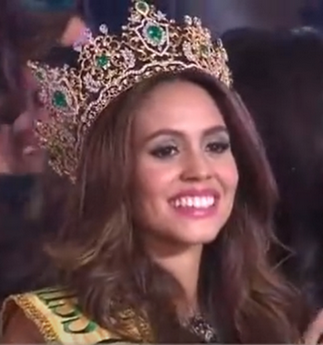
ลิส การ์ซิอา

| name = ลิส การ์ซิอา
| image =Daryanne Lees.png
| image_size = 200px
| birth_name = ดาเรียน ลิส การ์ซิอา
| birth_place = ซานฮวน ปวยร์โตรีโก
| occupation = นางงาม
| known_for = มิสแกรนด์อินเตอร์เนชันแนล 2014มิสแกรนด์คิวบา 2014
| awards = มิสยูนิเวิร์สปวยร์โตรีโก 2008 (ชุดประจำชาติยอดเยี่ยม) มิสสหรัฐอเมริกาอินเตอร์เนชันแนล 2009 (รองอันดับ 1) มิสเอิร์ธสหรัฐอเมริกา 2014 (รองอันดับ 1) มิสแกรนด์คิวบา 2014 (แต่งตั้ง) มิสแกรนด์อินเตอร์เนชันแนล 2014 (ชนะเลิศ)
ดาเรียน ลิส การ์ซิอา () เป็นนางงามชาวปวยร์โตรีโก-คิวบา เธอเป็นผู้ชนะการประกวดมิสแกรนด์อินเตอร์เนชันแนล 2014 ในวันที่ 7 ตุลาคม พ.ศ. 2557 ณ อินดอร์ สเตเดียม หัวหมาก กรุงเทพมหานคร ประเทศไทย
== ชีวิตส่วนตัว ==
ดาเรียน ลิส การ์ซิอา เกิดในซานฮวนที่ปวยร์โตรีโก
== การประกวด ==
=== มิสยูนิเวิร์สปวยร์โตรีโก 2008 ===
ลิสเข้าร่วมการประกวดมิสยูนิเวิร์สปวยร์โตรีโก 2008 ในการประกวดรอบตัดสิน วันที่ 23 พฤศจิกายน พ.ศ. 2550 เธอคว้ารางวัลชุดประจำชาติยอดเยี่ยม โดยผู้ชนะในปีนี้คือ "อินกริด ริเวรา" นางงามจากโดราโด และนอกจากนี้เธอยังเคยเป็นผู้ชนะ Miss Tampa USA 2008. และเป็นผู้ชนะ Miss Florida US International 2009.
=== มิสเอิร์ธสหรัฐอเมริกา 2014 ===
ลิสเข้าร่วมการประกวดมิสเอิร์ธสหรัฐอเมริกา 2014 ในการประกวดรอบตัดสิน ลิสคว้าตำแหน่งรองชนะเลิศ (มิสอีโคทัวริซึม) โดยผู้ที่ชนะการประกวดในปีนี้คือ "แอนเดรีย นู" หลังจากการประกวดมิสเอิร์ธสหรัฐอเมริกา ลิสก็ได้รับการแต่งตั้งจากองค์กรมิสคิวบา ให้ดำรงตำแหน่งมิสแกรนด์คิวบา 2014
=== มิสแกรนด์อินเตอร์เนชันแนล 2014 ===
ลิสได้รับการแต่งตั้งเป็นมิสแกรนด์คิวบา 2014 และเป็นตัวแทนประเทศคิวบา ในการประกวดมิสแกรนด์อินเตอร์เนชันแนลครั้งที่ 2 ซึ่งมีการเก็บตัวกำหนดทำกิจกรรมกองประกวด ณ จังหวัดสุโขทัย และสามพราน ริเวอร์ไซด์ นครปฐม โดยในการประกวดรอบตัดสินในวันที่ 7 ตุลาคม พ.ศ. 2557 ณ ศูนย์แสดงสินค้าและการประชุม อิมแพ็ค เมืองทองธานี กรุงเทพมหานคร เธอเป็นผู้ชนะตำแหน่งมิสแกรนด์อินเตอร์เนชันแนล 2014 โดยมีสาวงามจากเอธิโอเปีย แคนาดา ออสเตรเลีย และโคลอมเบียเป็นรองชนะเลิศตามลำดับ โดยเธอเป็นผู้ชนะคนที่สองในการประกวดมิสแกรนด์อินเตอร์เนชันแนล
;การปฏิบัติหน้าที่ต่างประเทศ
*
*
*
*
*
*
*
*
*
== ดูเพิ่ม ==
* มิสแกรนด์คิวบา
== อ้างอิง ==
== แหล่งข้อมูลอื่น ==
* Miss Grand International Hall of Fame
*
สืบตำแหน่ง
|ก่อนหน้า = เยเนลิ ชาปาร์โร
|ตำแหน่ง =มิสแกรนด์อินเตอร์เนชันแนล
|ปี = 2014
|ถัดไป = แคลร์ เอลิซาเบธ พาร์กเกอร์
การประกวดนางงามระดับนานาชาติ|Year=2014|Miss Universe= เปาลินา เบกา|Miss World=โรลีน สเตราส์|Miss International= บาเลริ เอร์นันเดซ|Miss Earth= เจมี เฮอร์เรลล์|Miss Gland International= ลิส การ์ซิอา|Miss Supranational= อาชา บัต|Miss Intercontinental= ภัทราพร หวัง
ผู้ดำรงตำแหน่งในการประกวดมิสแกรนด์อินเตอร์เนชันแนล
|Year=2014
|ปี=2557
|ชนะเลิศ= ดาเรียน ลิส
|รองชนะเลิศอันดับที่ 1= ไฮวอท มาโม
|รองชนะเลิศอันดับที่ 2= แคทริน โคฮุท
|รองชนะเลิศอันดับที่ 3= รีเนรา ทอมป์สัน
|รองชนะเลิศอันดับที่ 4= โมนิกา คาสตาโน
หมวดหมู่:นางแบบปวยร์โตรีโก
หมวดหมู่:นางงามปวยร์โตรีโก
หมวดหมู่:ผู้ชนะการประกวดมิสแกรนด์อินเตอร์เนชันแนล
หมวดหมู่:ผู้ชนะการประกวดนางงาม